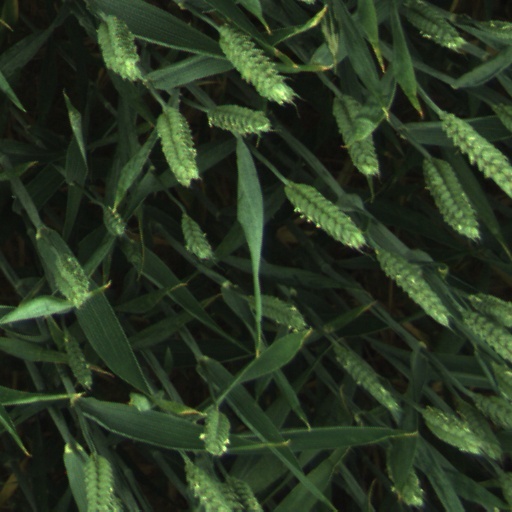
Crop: wheat